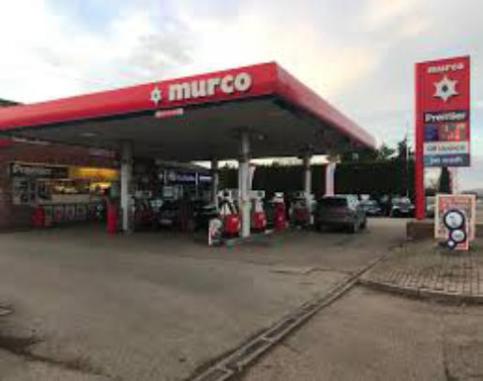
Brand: murco-1
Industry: Electronic